Christian interpretations of Virgil's Eclogue 4

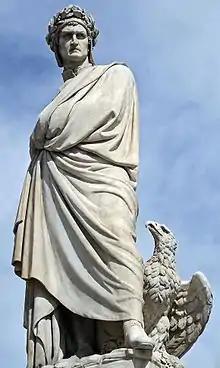
The famed Italian poet Dante Alighieri likely believed that Virgil was a pre-Christian prophet, and made the Roman a main character in his "Divine Comedy".

In the early part of the sixth century, Latin grammarian Fabius Planciades Fulgentius made a passing reference to the supposed prophetic nature of the Fourth "Eclogue", noting: "In quarta vaticinii artem adsumit" ("In the Fourth ["Eclogue"], [Virgil] takes up the art of prophecy"). However, his view seems to have been a bit nuanced, and in one of his books, he wrote that "no one is permitted to know all the truth except ... Christians, on whom shines the sun of truth. But [Virgil did] not come as an expositor well-versed in [the] books of Scripture." Craig Kallendorf writes that this indicated Fulgentius's belief that "there [were] limits to what ... Virgil knew about Christianity."